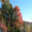
Label: maple_tree